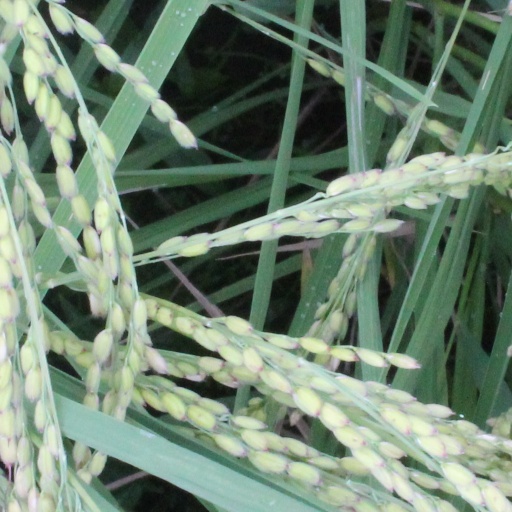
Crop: rice